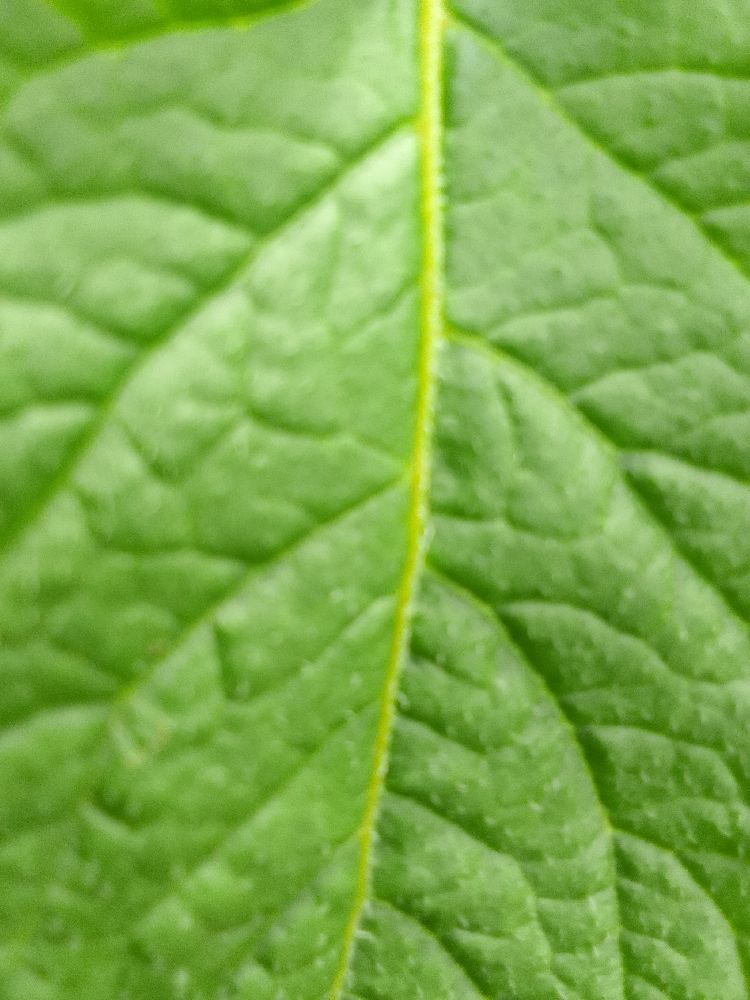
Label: Healthy